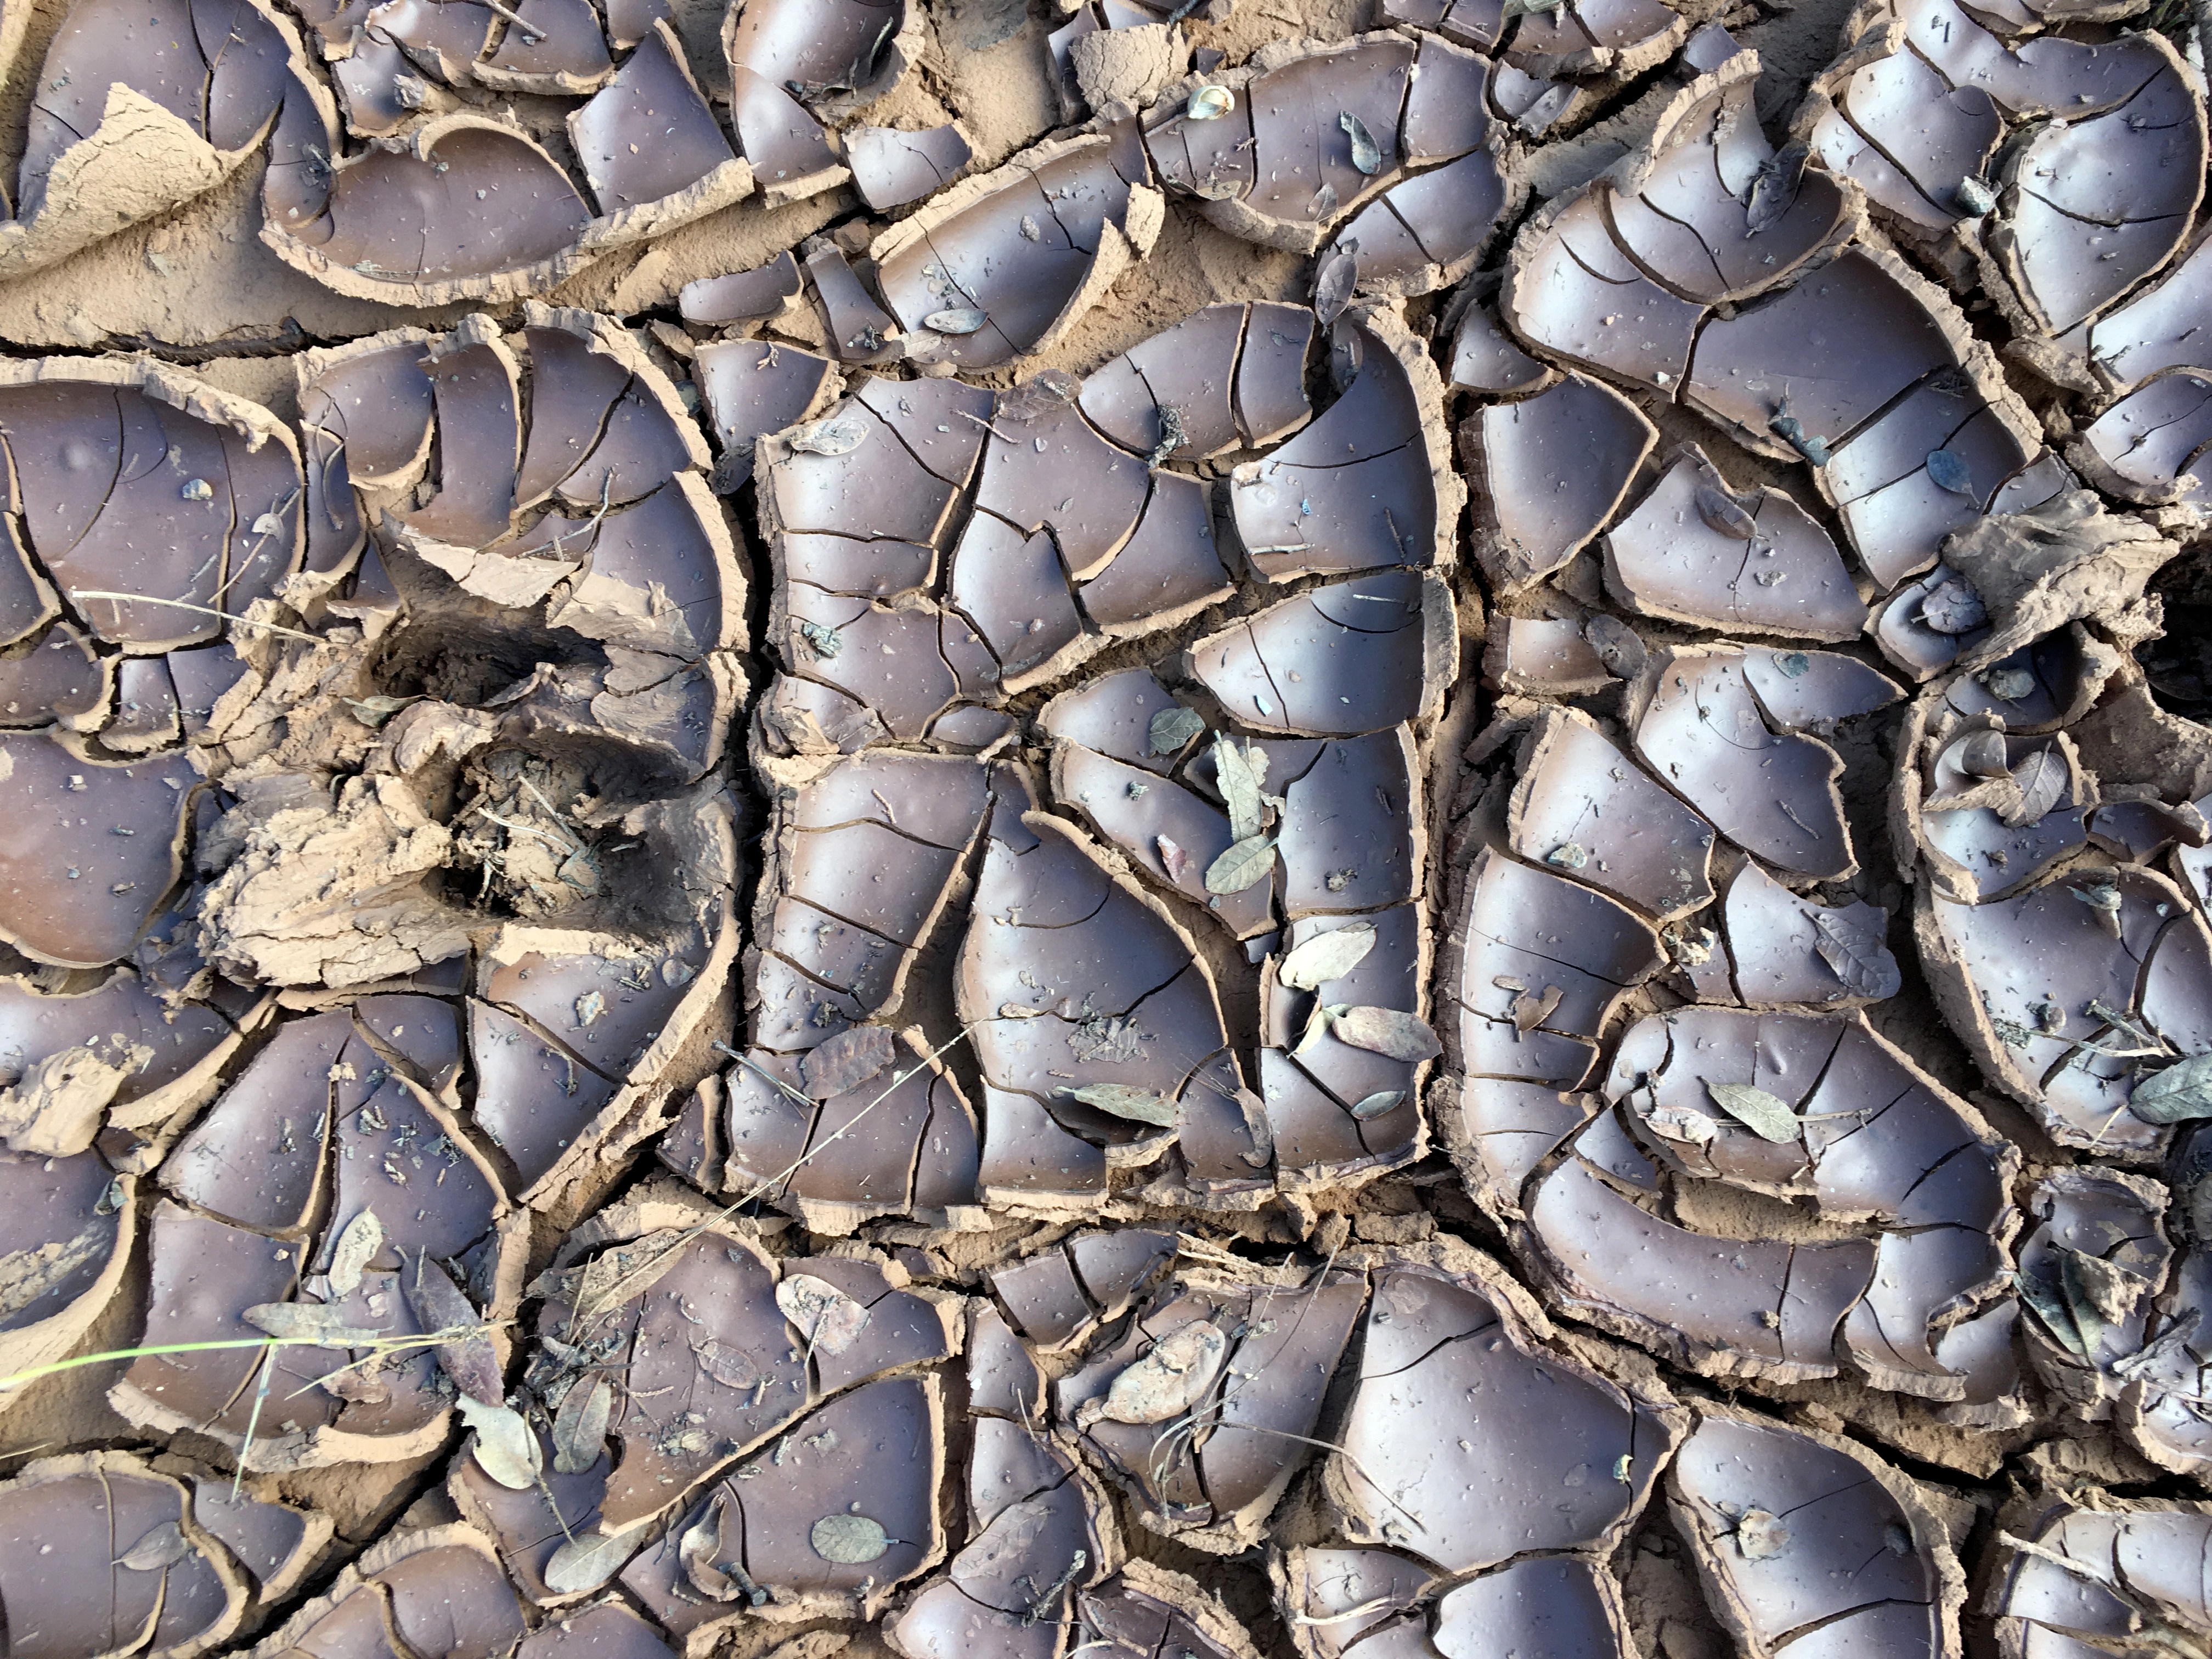
tree, branch, wood, leaf, frost, trunk, reptile, close up